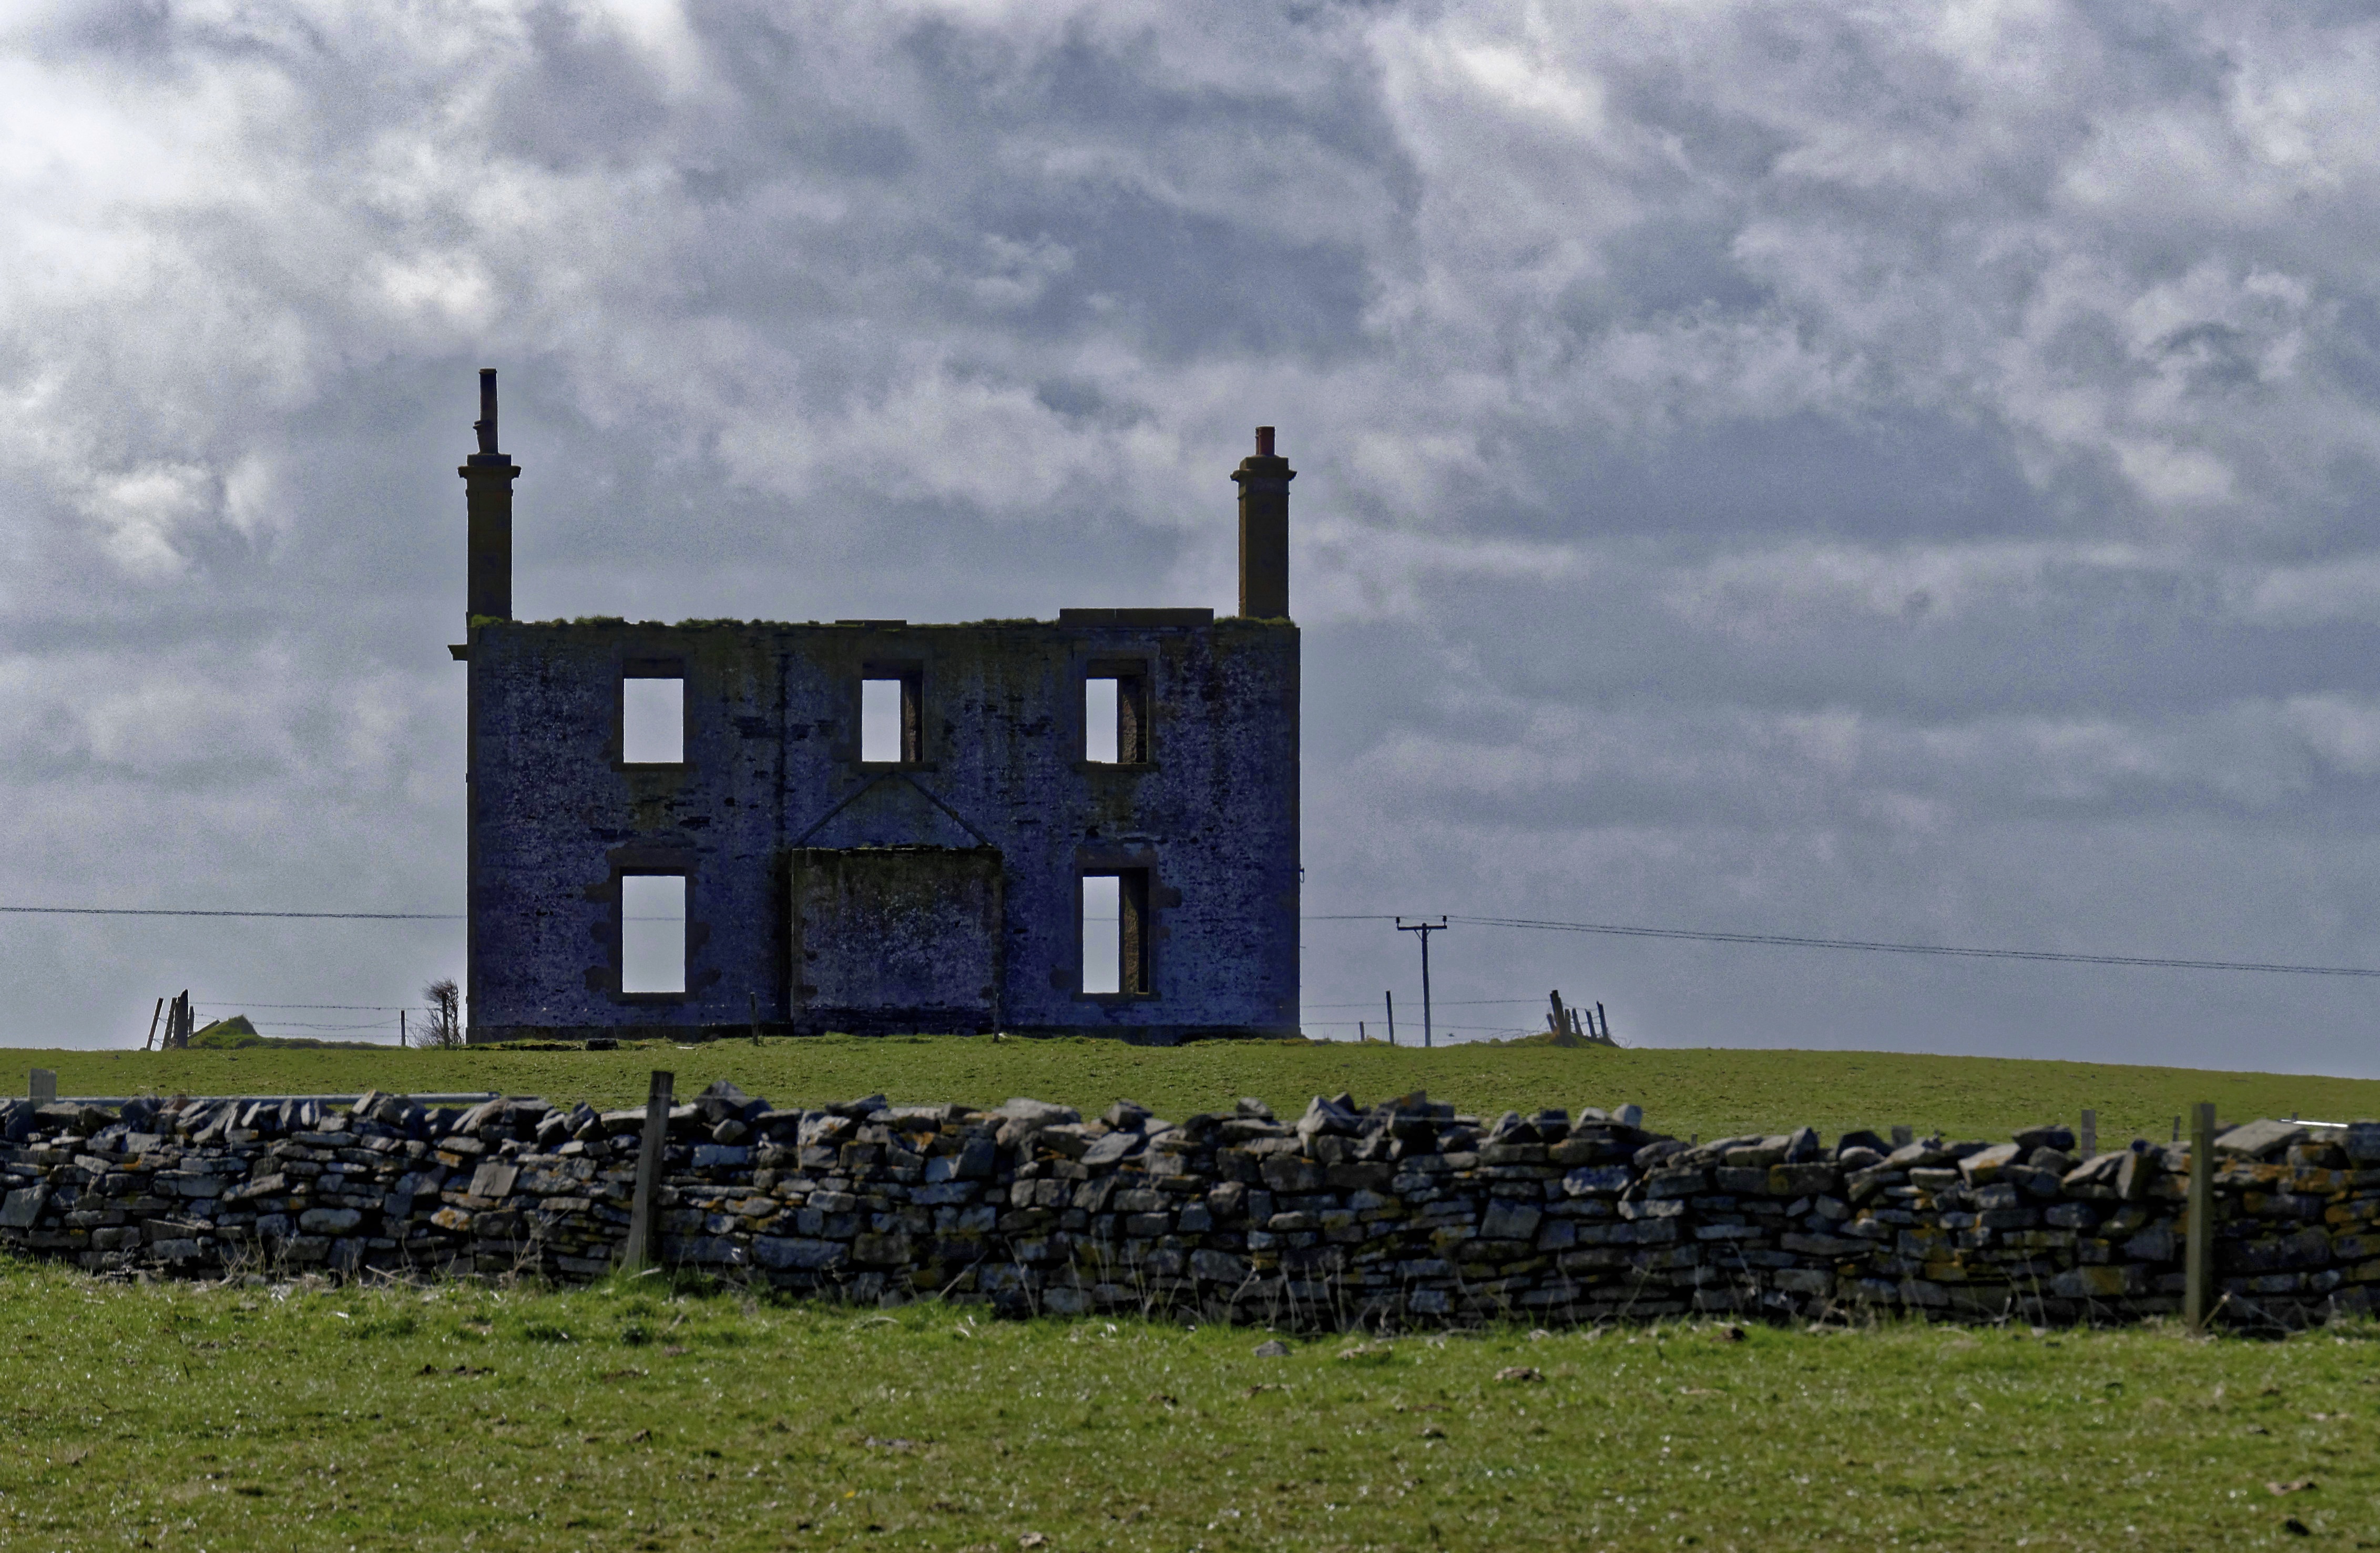
grass, outdoor, cloud, architecture, field, house, building, old, wall, stone, tower, abandoned, decay, ruin, brick, damage, rural area